Tenney Castle Gatehouse

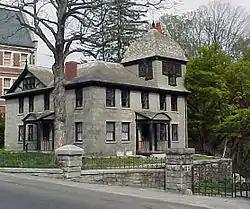

The Tenney Castle Gatehouse is a historic gatehouse at 37 Pleasant Street in Methuen, Massachusetts, United States. It was added to the National Register of Historic Places on January 20, 1984. It is the only surviving element of the large estate of Charles H. Tenney, a leading local industrialist.